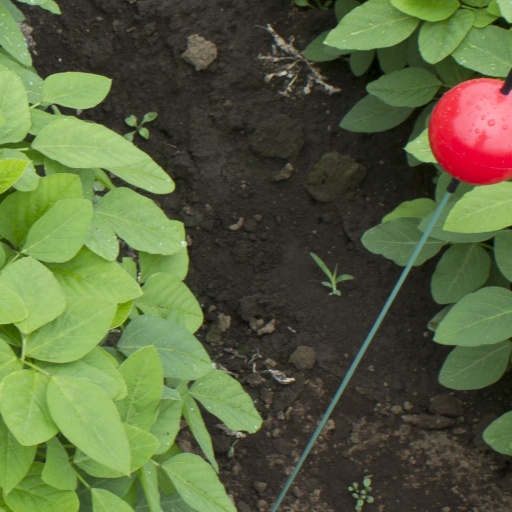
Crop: soybean